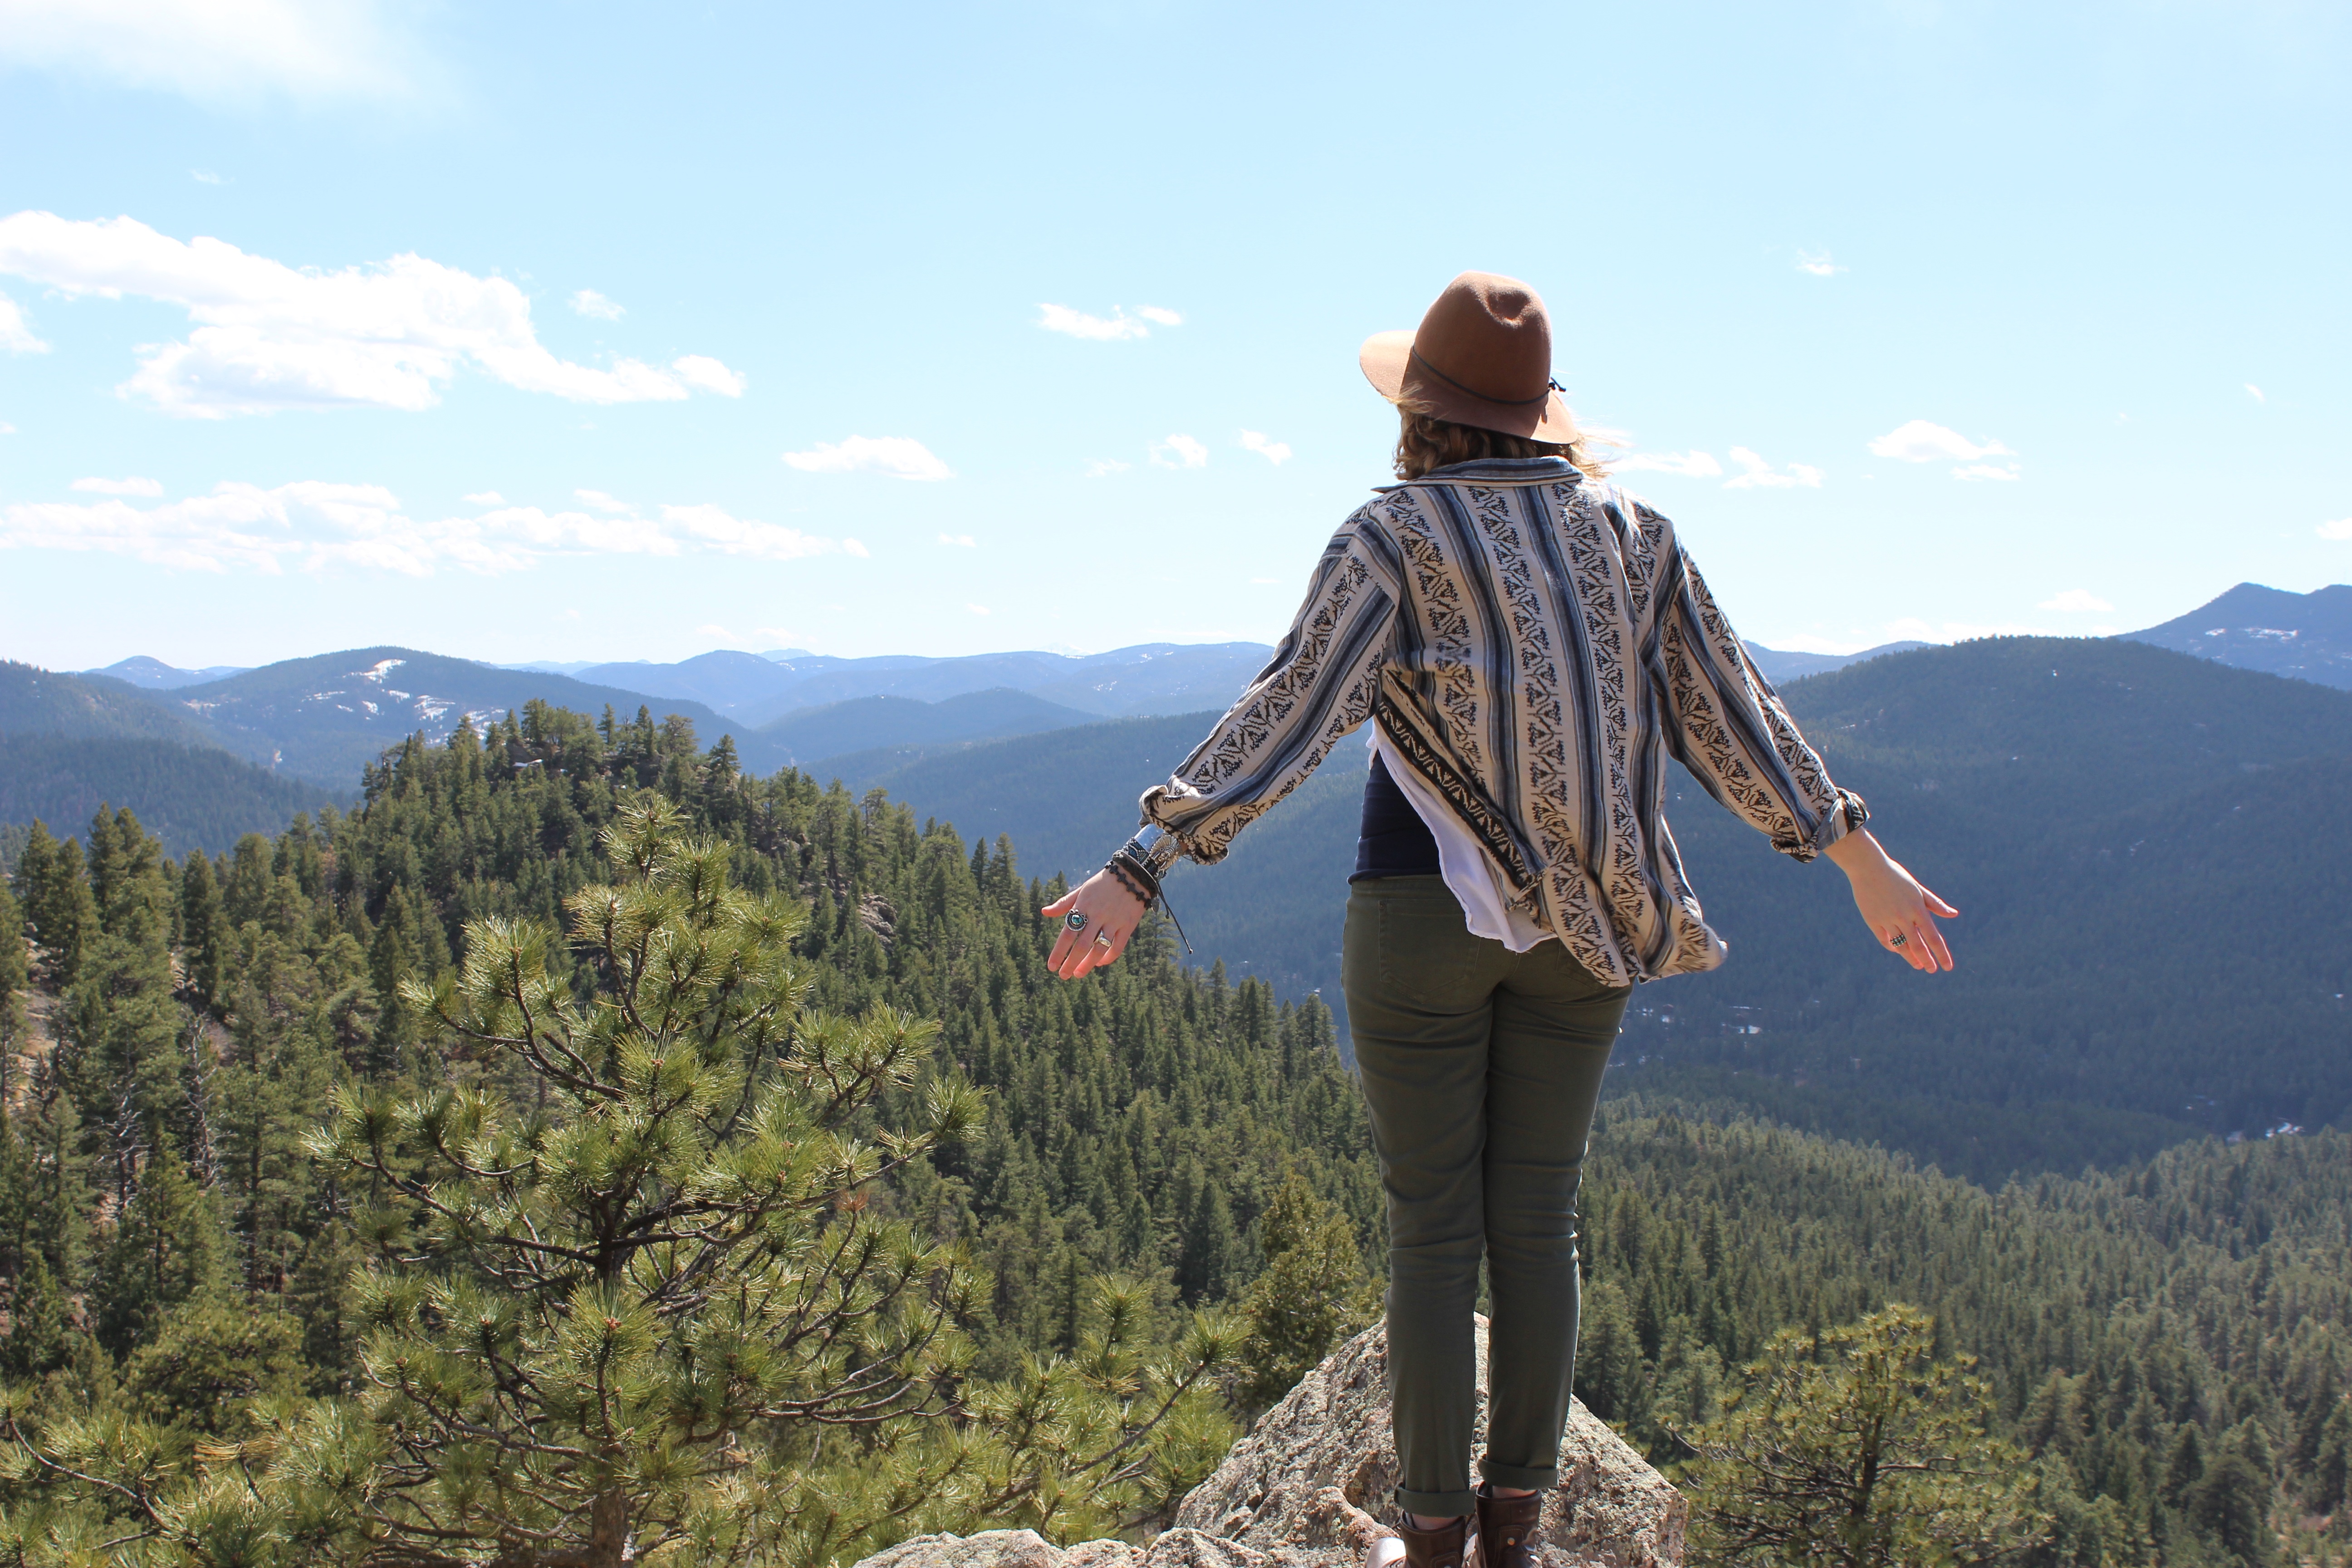
nature, outdoor, wilderness, walking, person, mountain, people, girl, hiking, adventure, cute, mountain range, profile, summer, vacation, travel, female, green, army, hat, fashion, climbing, ridge, summit, hipster, mountaineering, sunny, sports, back, backpacking, day, style, mountainous landforms